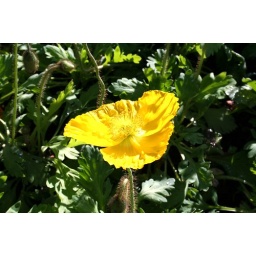
A yellow flower grows in Sea World, San Diego, in December, 2006.